Maritime history of Worthing

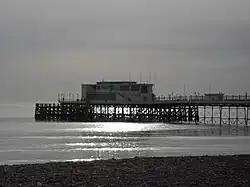
Worthing Pier in 2009

Worthing, a seaside resort on the English Channel coast of West Sussex, southeast England, has a long maritime history predating its late 18th-century emergence as a fashionable holiday and residential town. Fishing was a major economic activity for centuries, and still retains a small presence on Worthing's shingle shoreline. Smuggling, usually by sea, also contributed to the growing town's economy. The formerly sandy beach has changed over time, partly because of sea defence work carried out to alleviate concerns over flooding, which has affected the town several times. Large seaweed deposits, driven up from the sea bed, have caused occasional problems, while undersea rock formations off the coast have national importance as a wildlife habitat. There have been many shipwrecks and groundings in the area, and lifeboats were stationed in the town for many years.